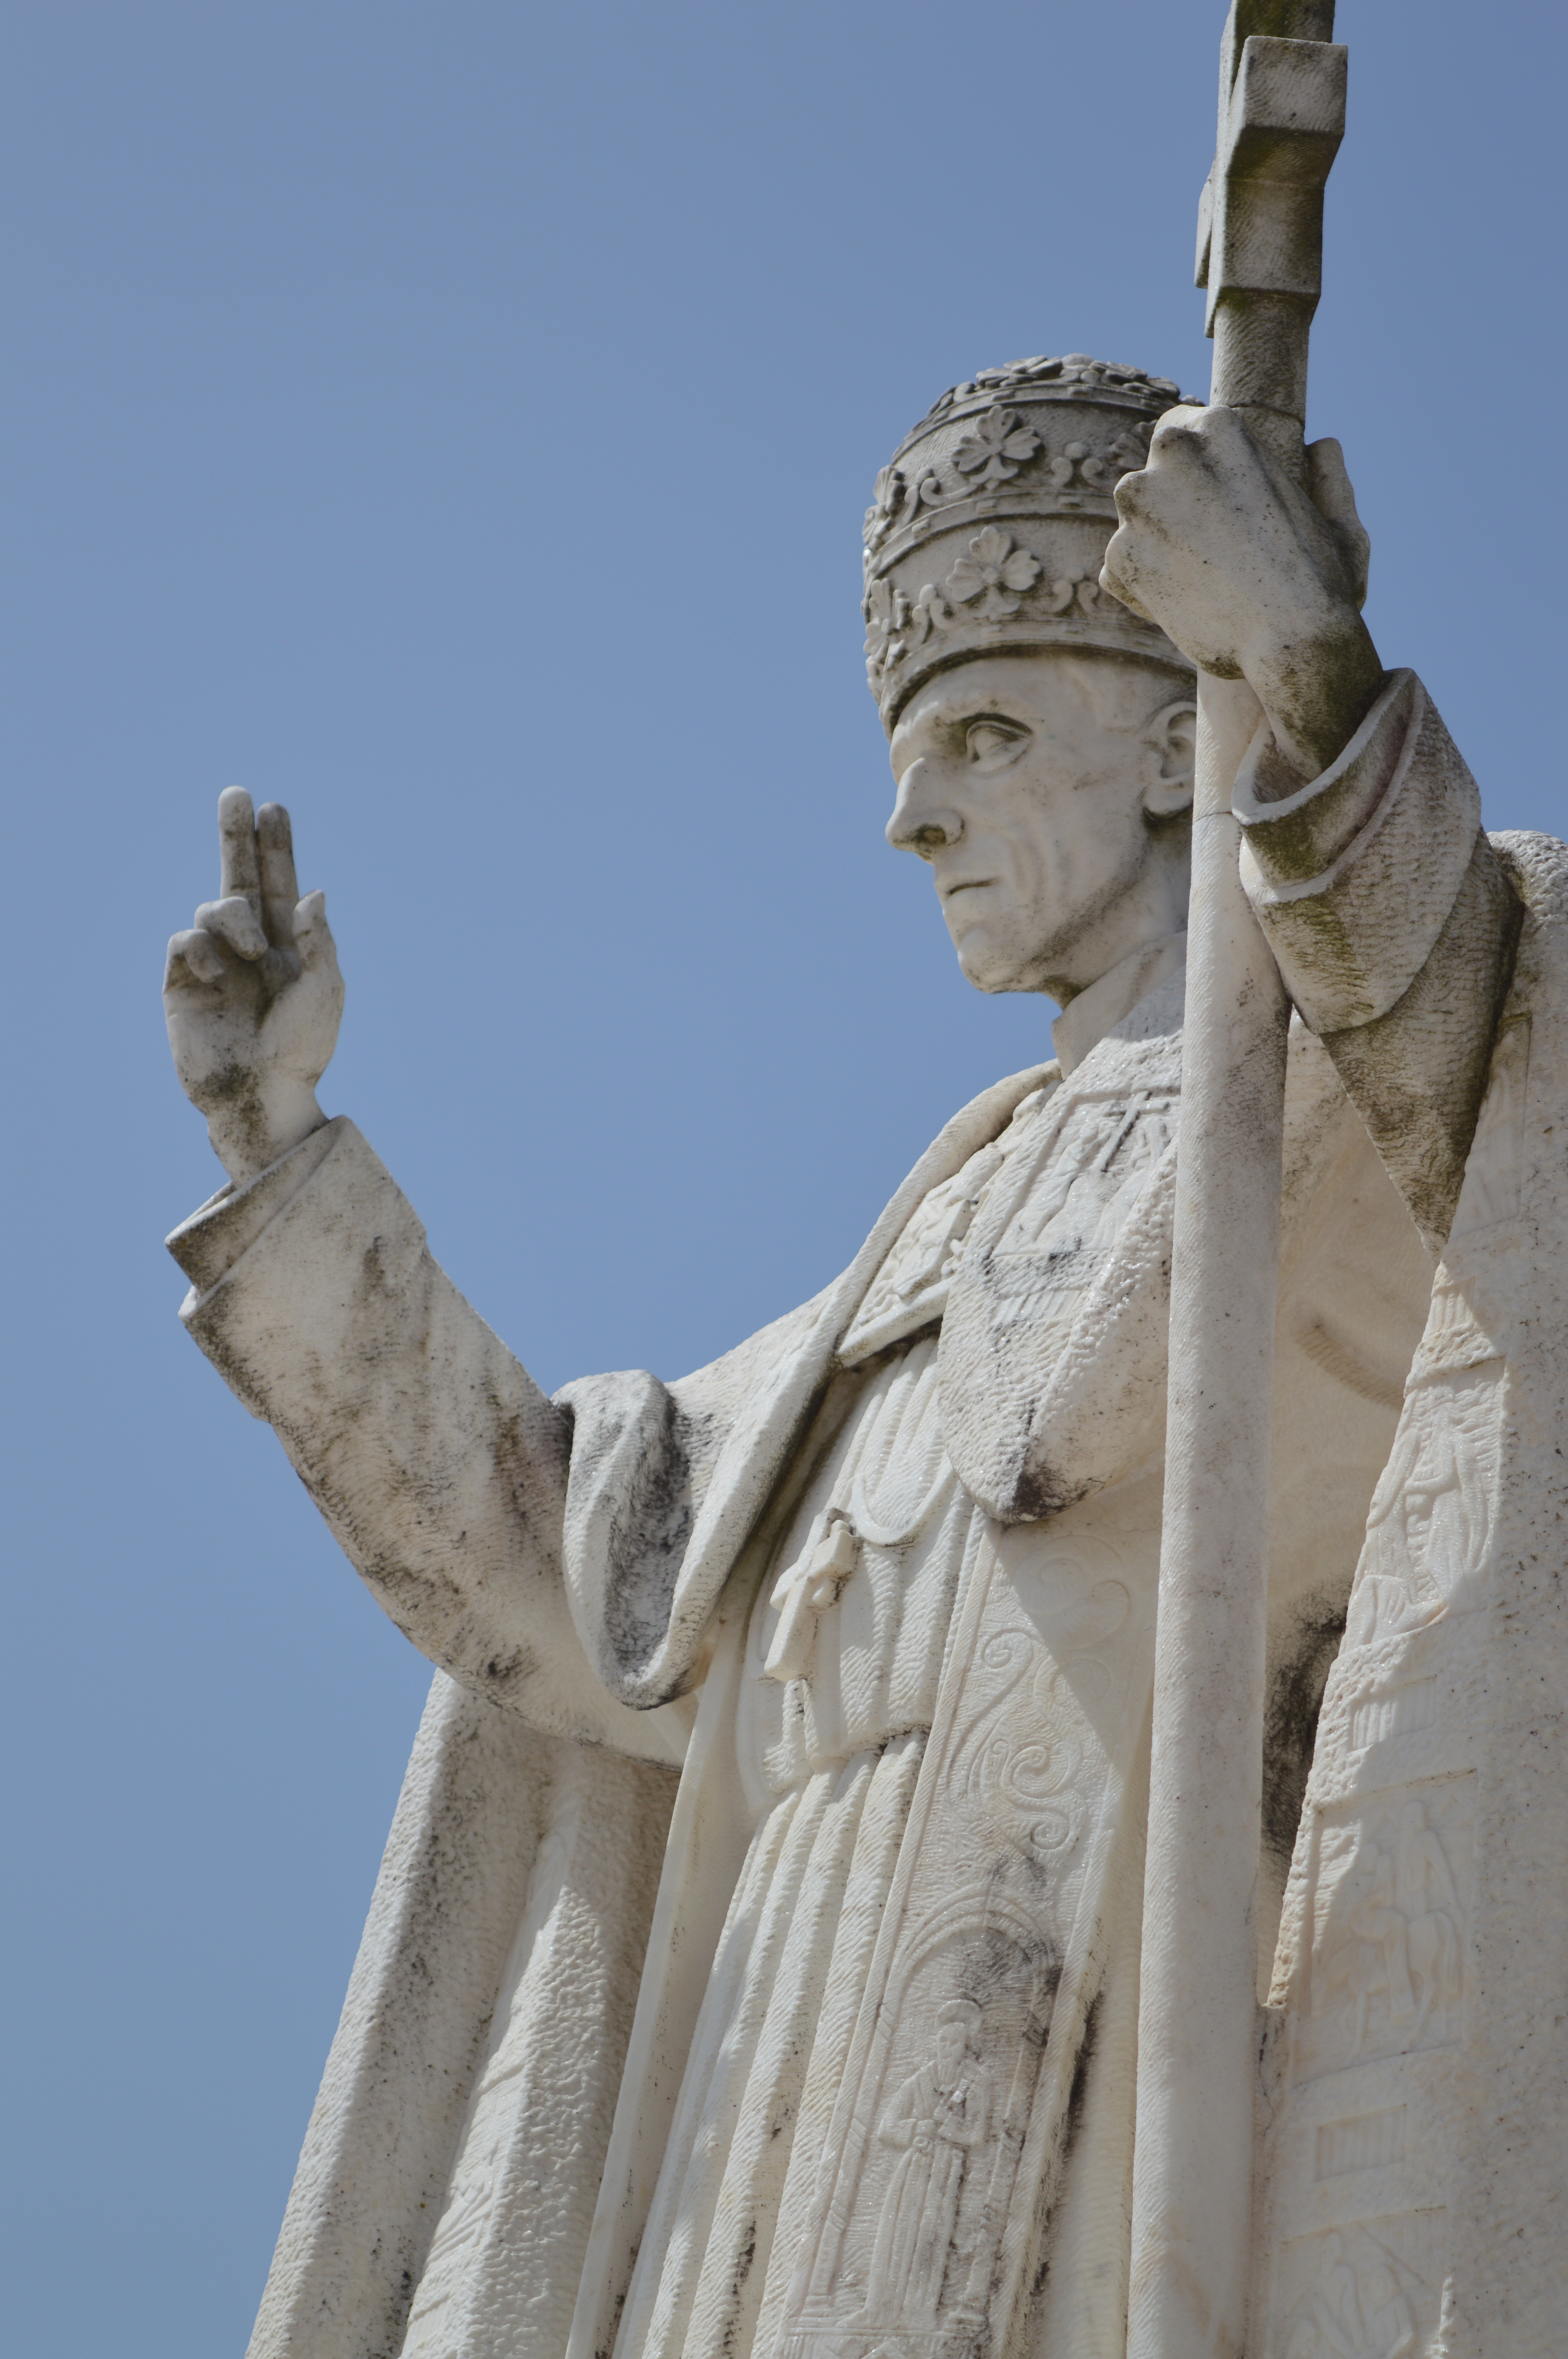
city, statue, classical sculpture, sculpture, monument, landmark, stone carving, art, carving, temple, architecture, ancient history, artwork, stock photography, memorial, national monument, national historic landmark